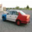
Label: automobile